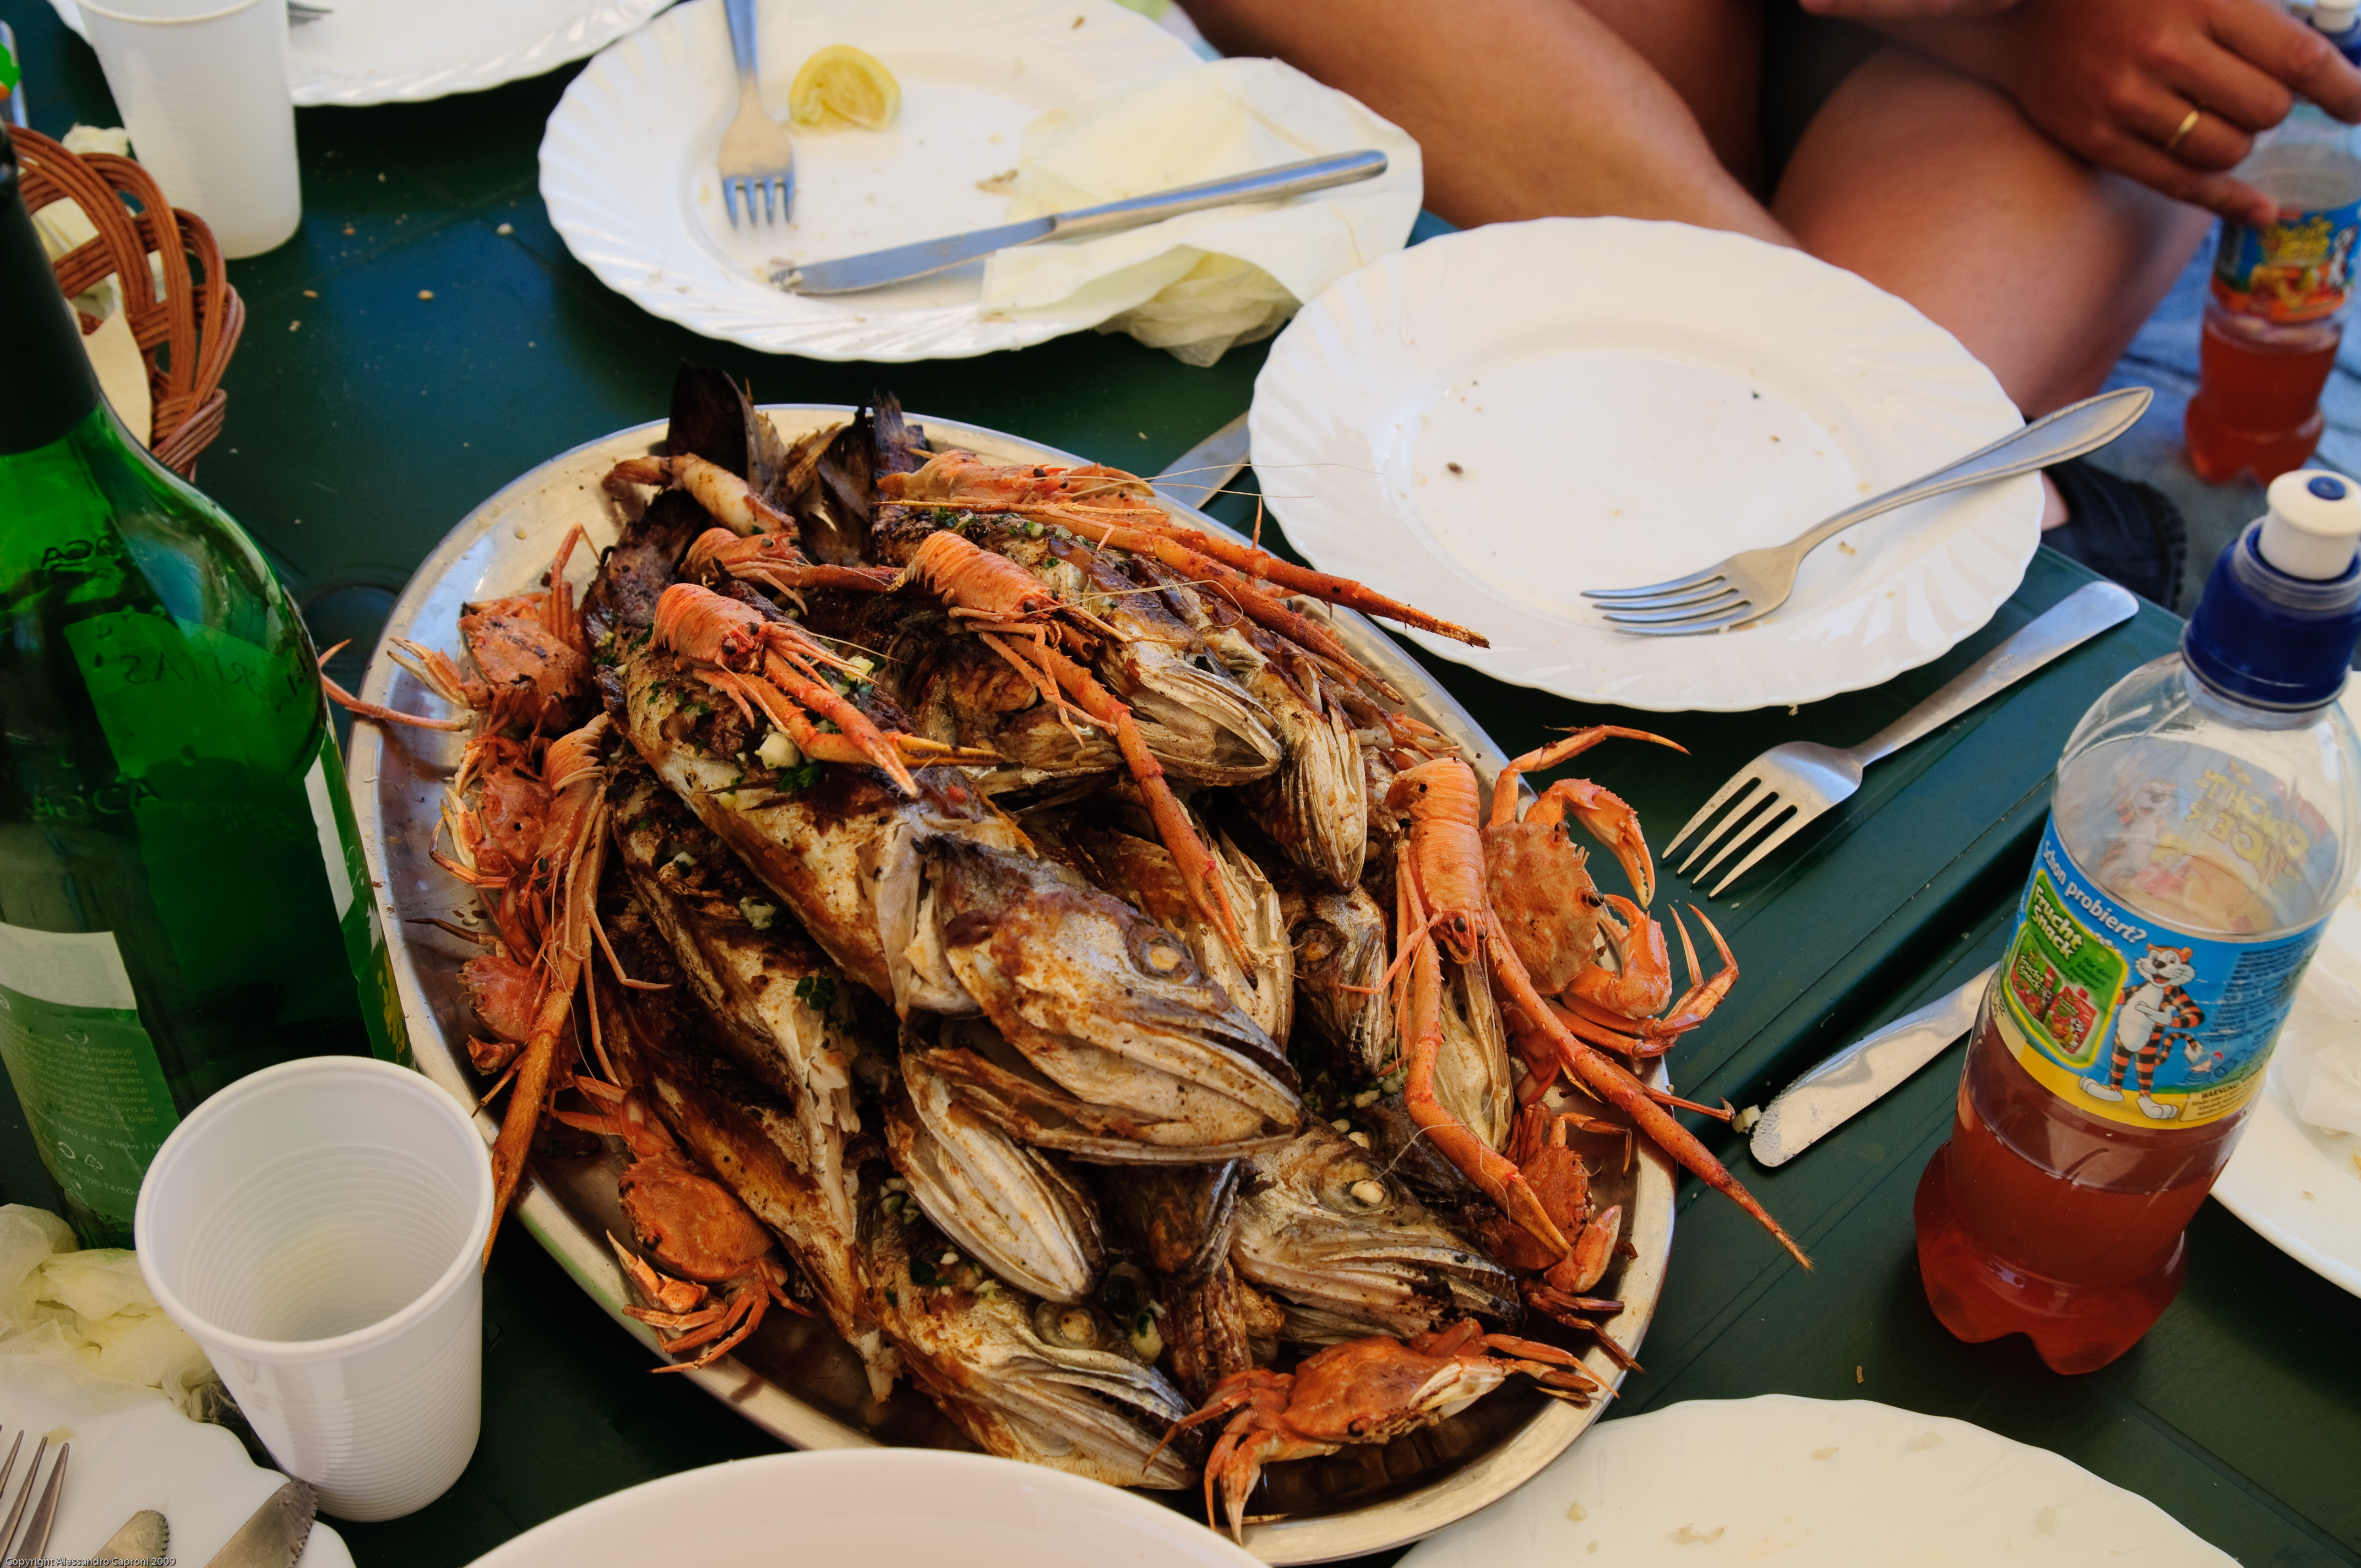
restaurant, dish, meal, food, seafood, nikon, fish, cuisine, invertebrate, croatia, hvratska, rab, d300, seafood boil